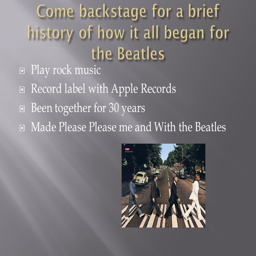
come backstage for a brief history of how it all began for psychedelic rock artist